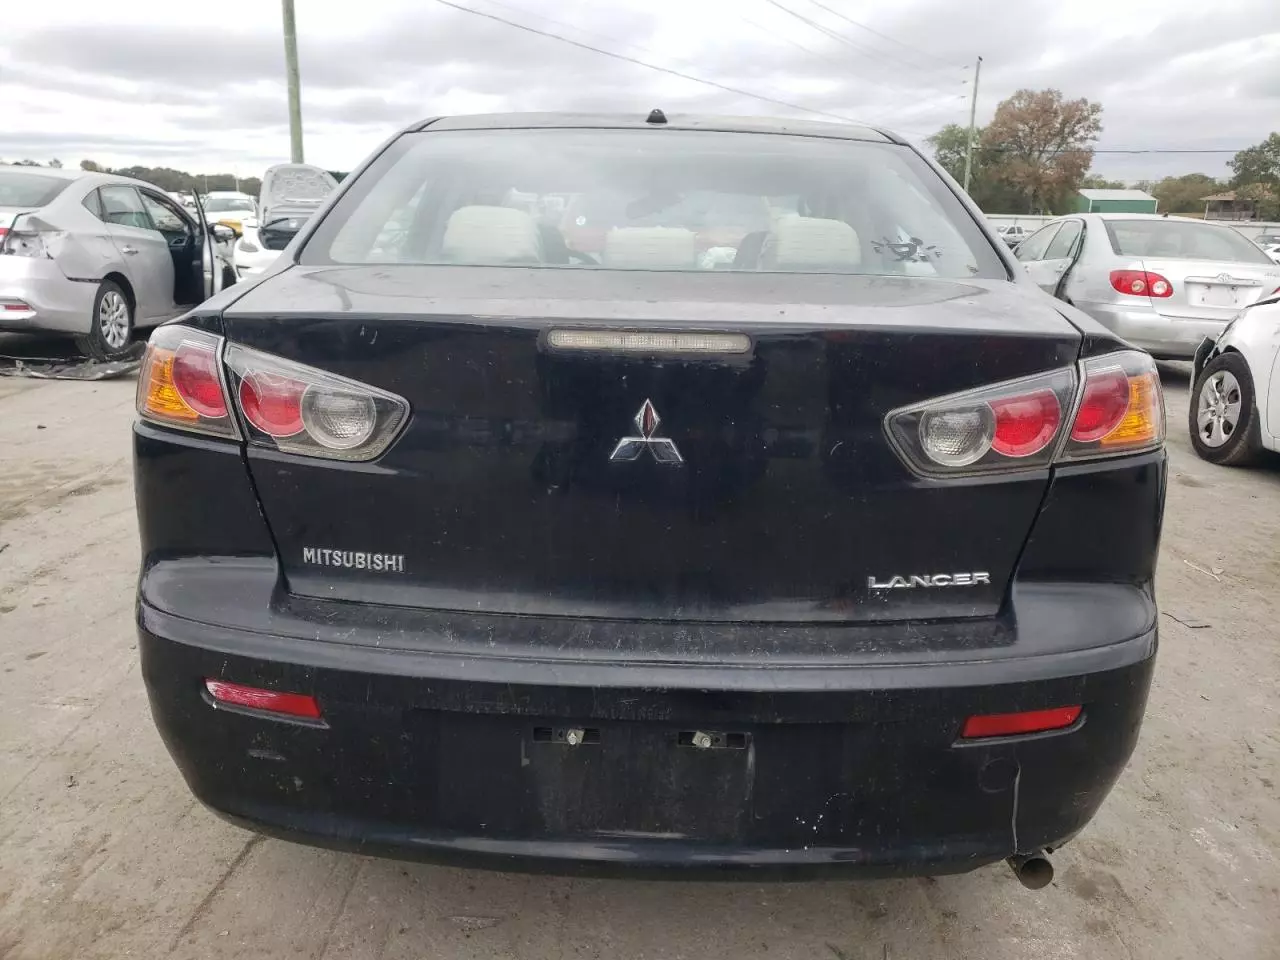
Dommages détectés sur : plaque d'immatriculation arrière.
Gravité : majeur